Buslines Group

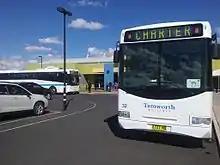
Tamworth Buslines Bustech bodied Volvo B7R

The Tamworth business was acquired in December 1943 from Herbert Smith. Tamworth was the first depot to be operated by John A Gilbert, and the starting ground for bus operations. On 14 April 2008, Perrett's Coach Service of Werris Creek was purchased in April 2008 with 15 vehicles.